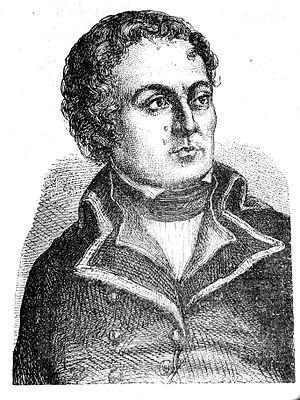
Joseph Souham, né le 30 mai 1760 à Lubersac en Corrèze et mort le 28 avril 1837 à Versailles dans les Yvelines, est un général français de la Révolution et de l’Empire. D'abord cavalier dans l'armée royale, il passe dans l'infanterie au cours de la Révolution française et gagne rapidement ses galons de général de division en 1793. Il remporte plusieurs victoires contre les armées coalisées, notamment celles de Mouscron et de Tourcoing en 1794. Proche du général Moreau, rival de Bonaparte, il est écarté par ce dernier et même emprisonné un temps sous le Consulat, avant de reprendre un commandement dans l'armée d'Espagne en 1808. À la tête d'une division, il se signale dans plusieurs affrontements et est vainqueur lors de la bataille de Vich où il est grièvement blessé.